Belambar

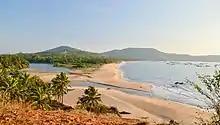
Poojageri River & Belambar Beach

Belambar is a village in Ankola, in Uttara Kannada district of Karnataka state, India. It is bounded by the Arabian Sea to its west and by the Western Ghats to its east The Village's topography consists of a plain that stretches up to 2.5 km from the coast. As of the 2011 India Census, Belambar had a population of 4983 people; with 2539 of those male and 2444 female.